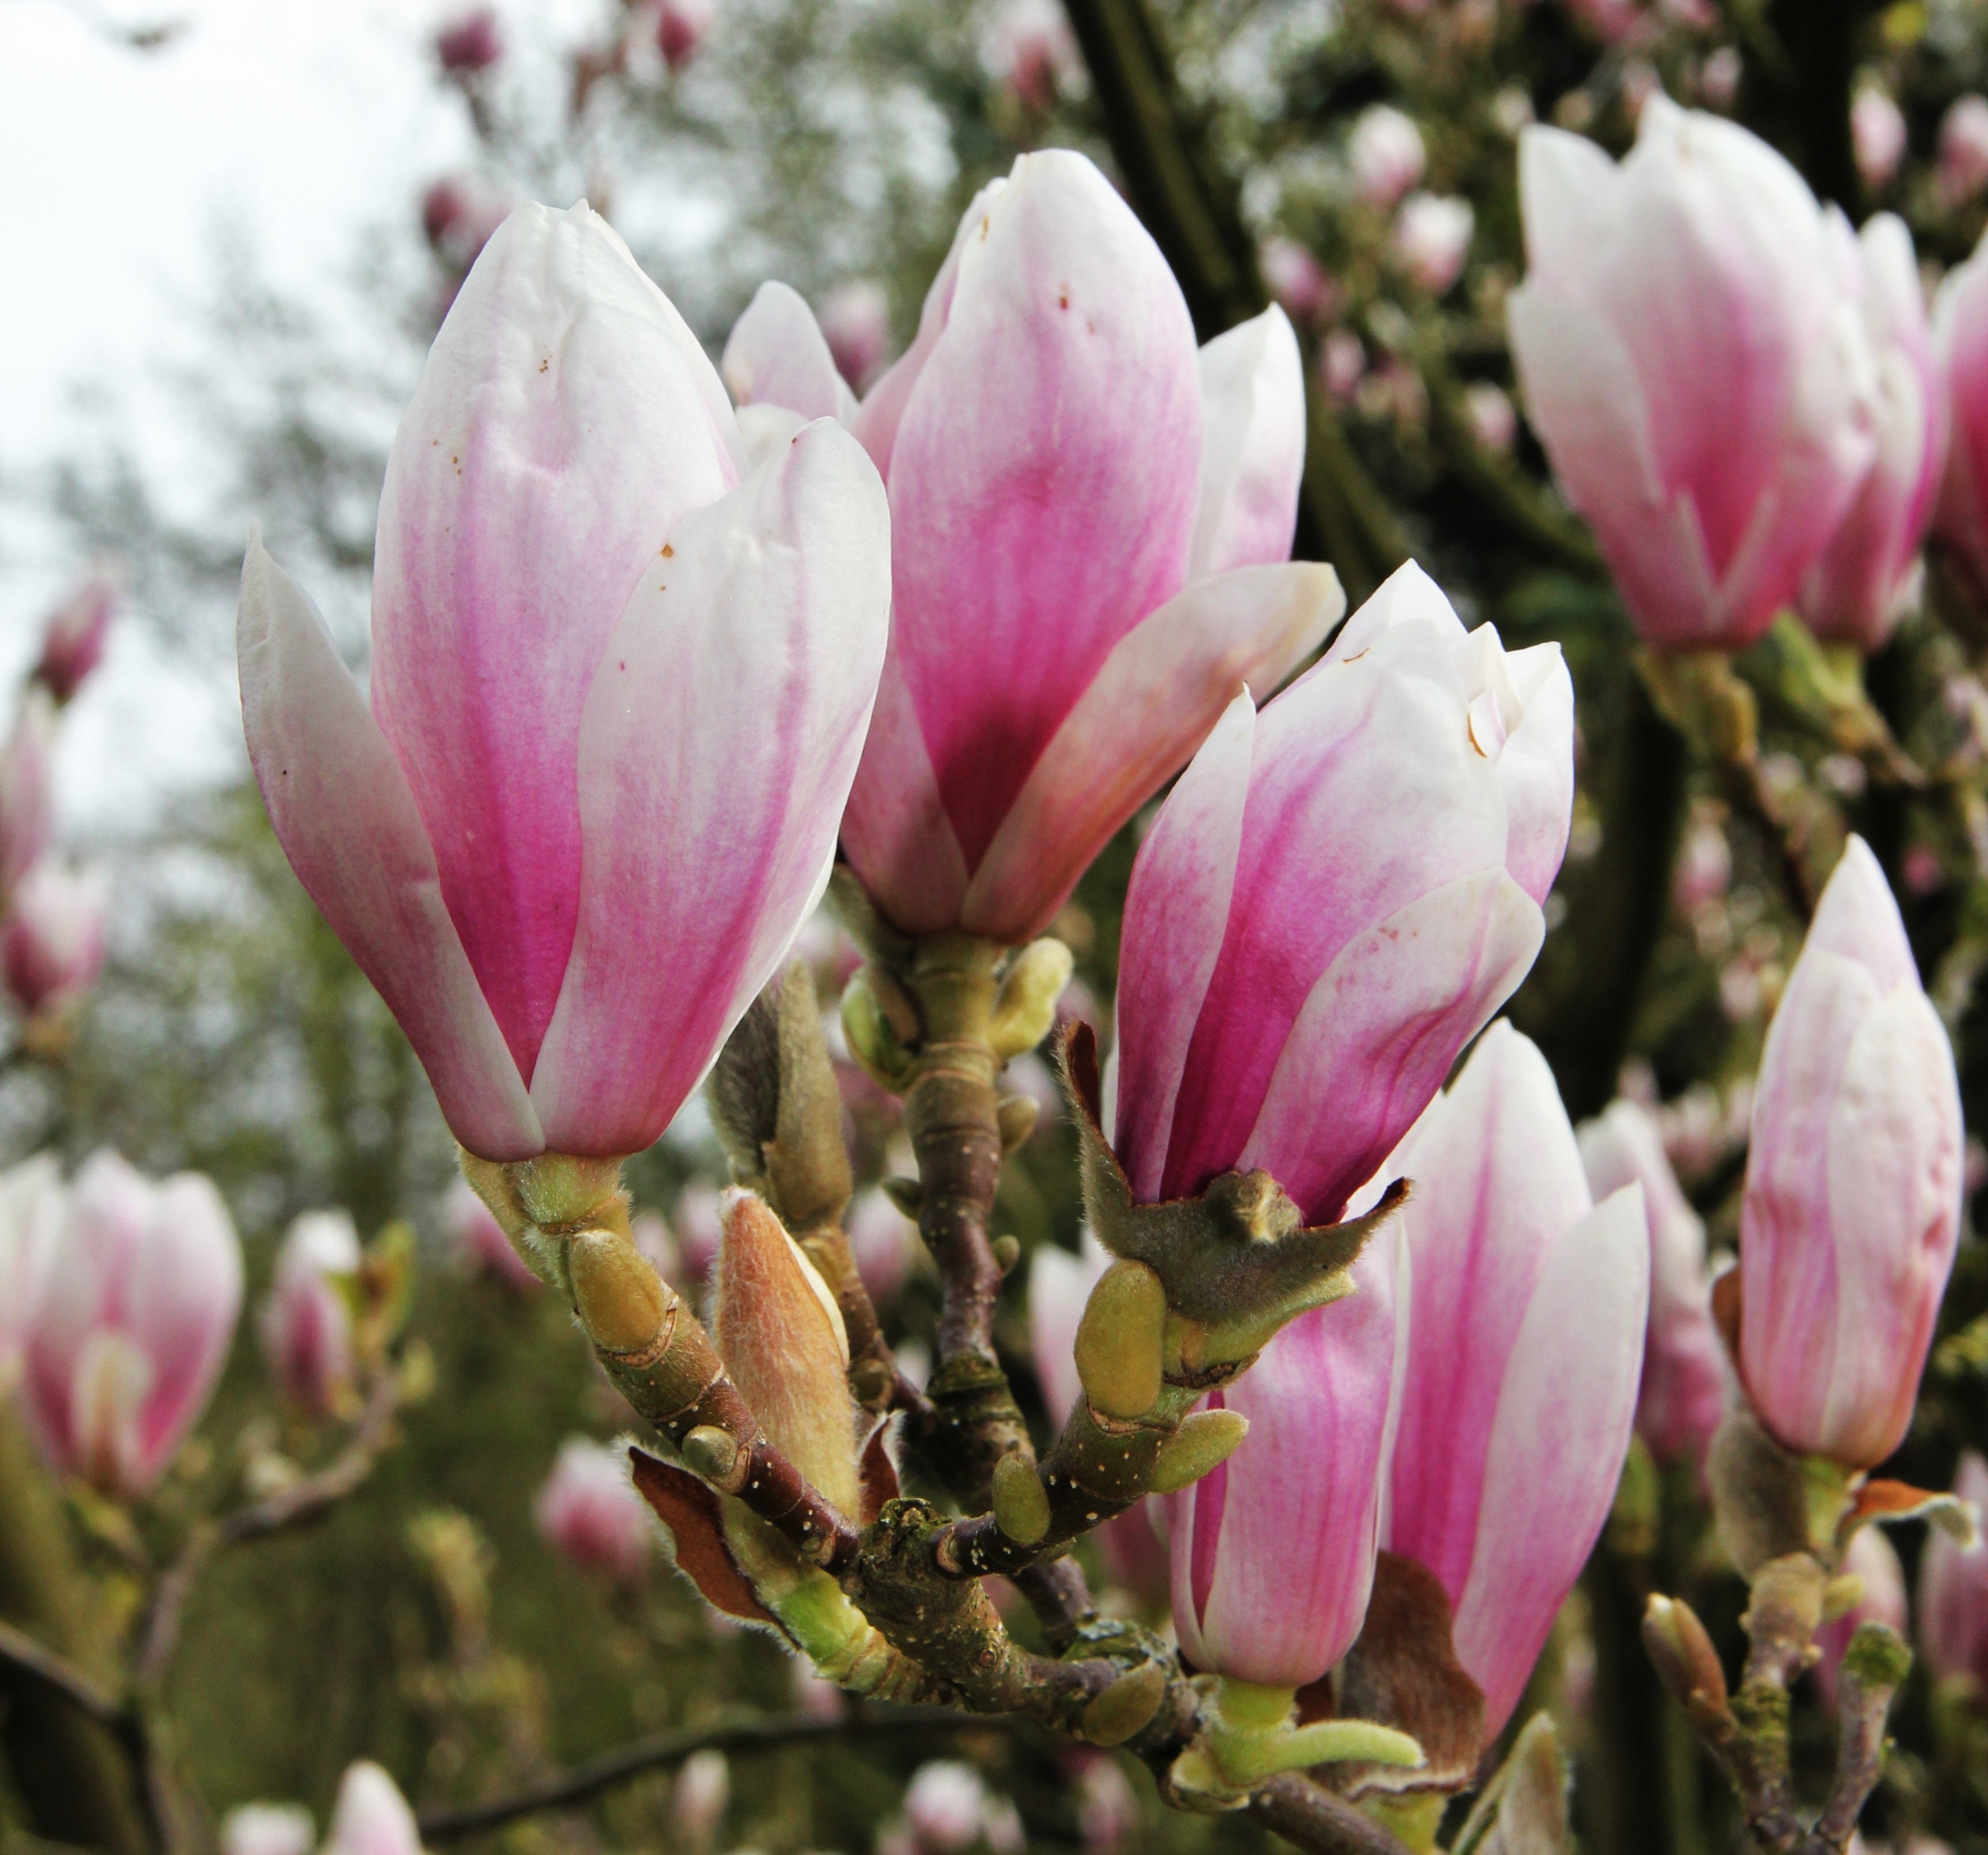
tree, nature, blossom, plant, flower, petal, bush, rose, spring, park, botany, garden, pink, flora, flowers, in bloom, aesthetic, branches, ornamental, may, magnolia, magnoliaceae, fragrant, time of year, early bloomer, flowering plant, pink and white, fr hlingsbl her, magnoliengewaechs, flower chalice, land plant